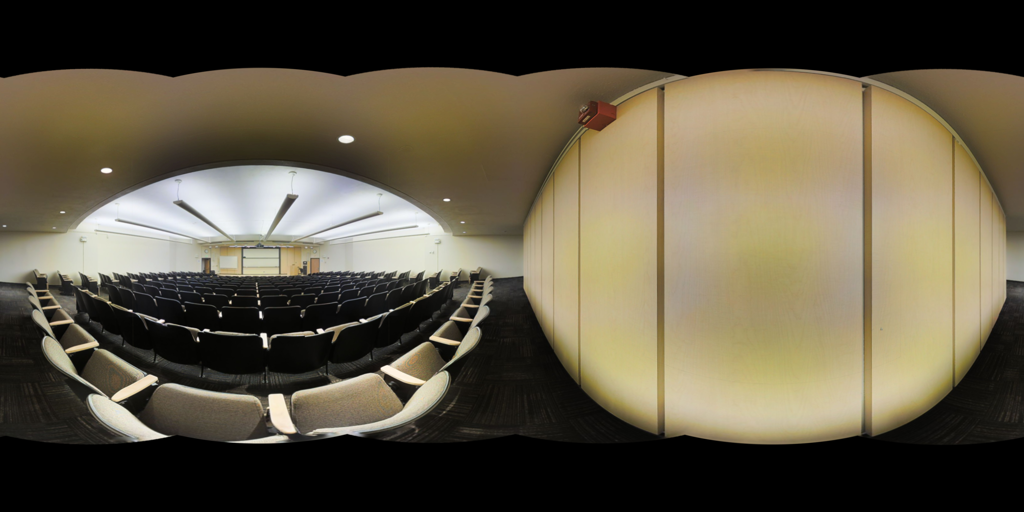
Referred object: white projection screen at the front center of the room

Referred object: the small red fire alarm